Answer in natural language. How many Dressers are visible in the scene? Choose between the following options: 2, 0, 4, 1 or 3
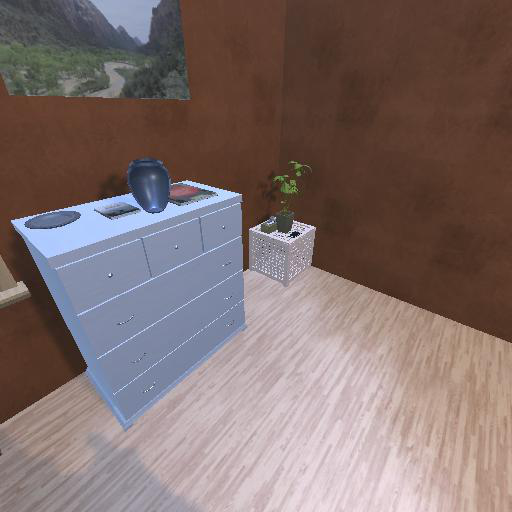
<answer>1</answer>